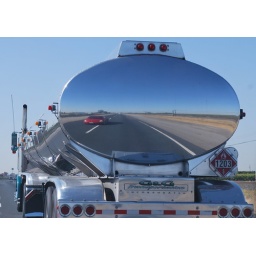
Reflection of my rented car in a truck